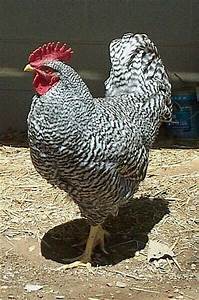
Label: chicken